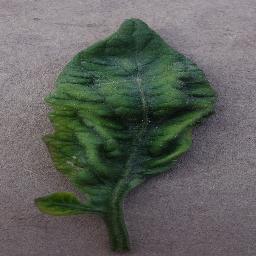
Label: Tomato___Tomato_Yellow_Leaf_Curl_Virus